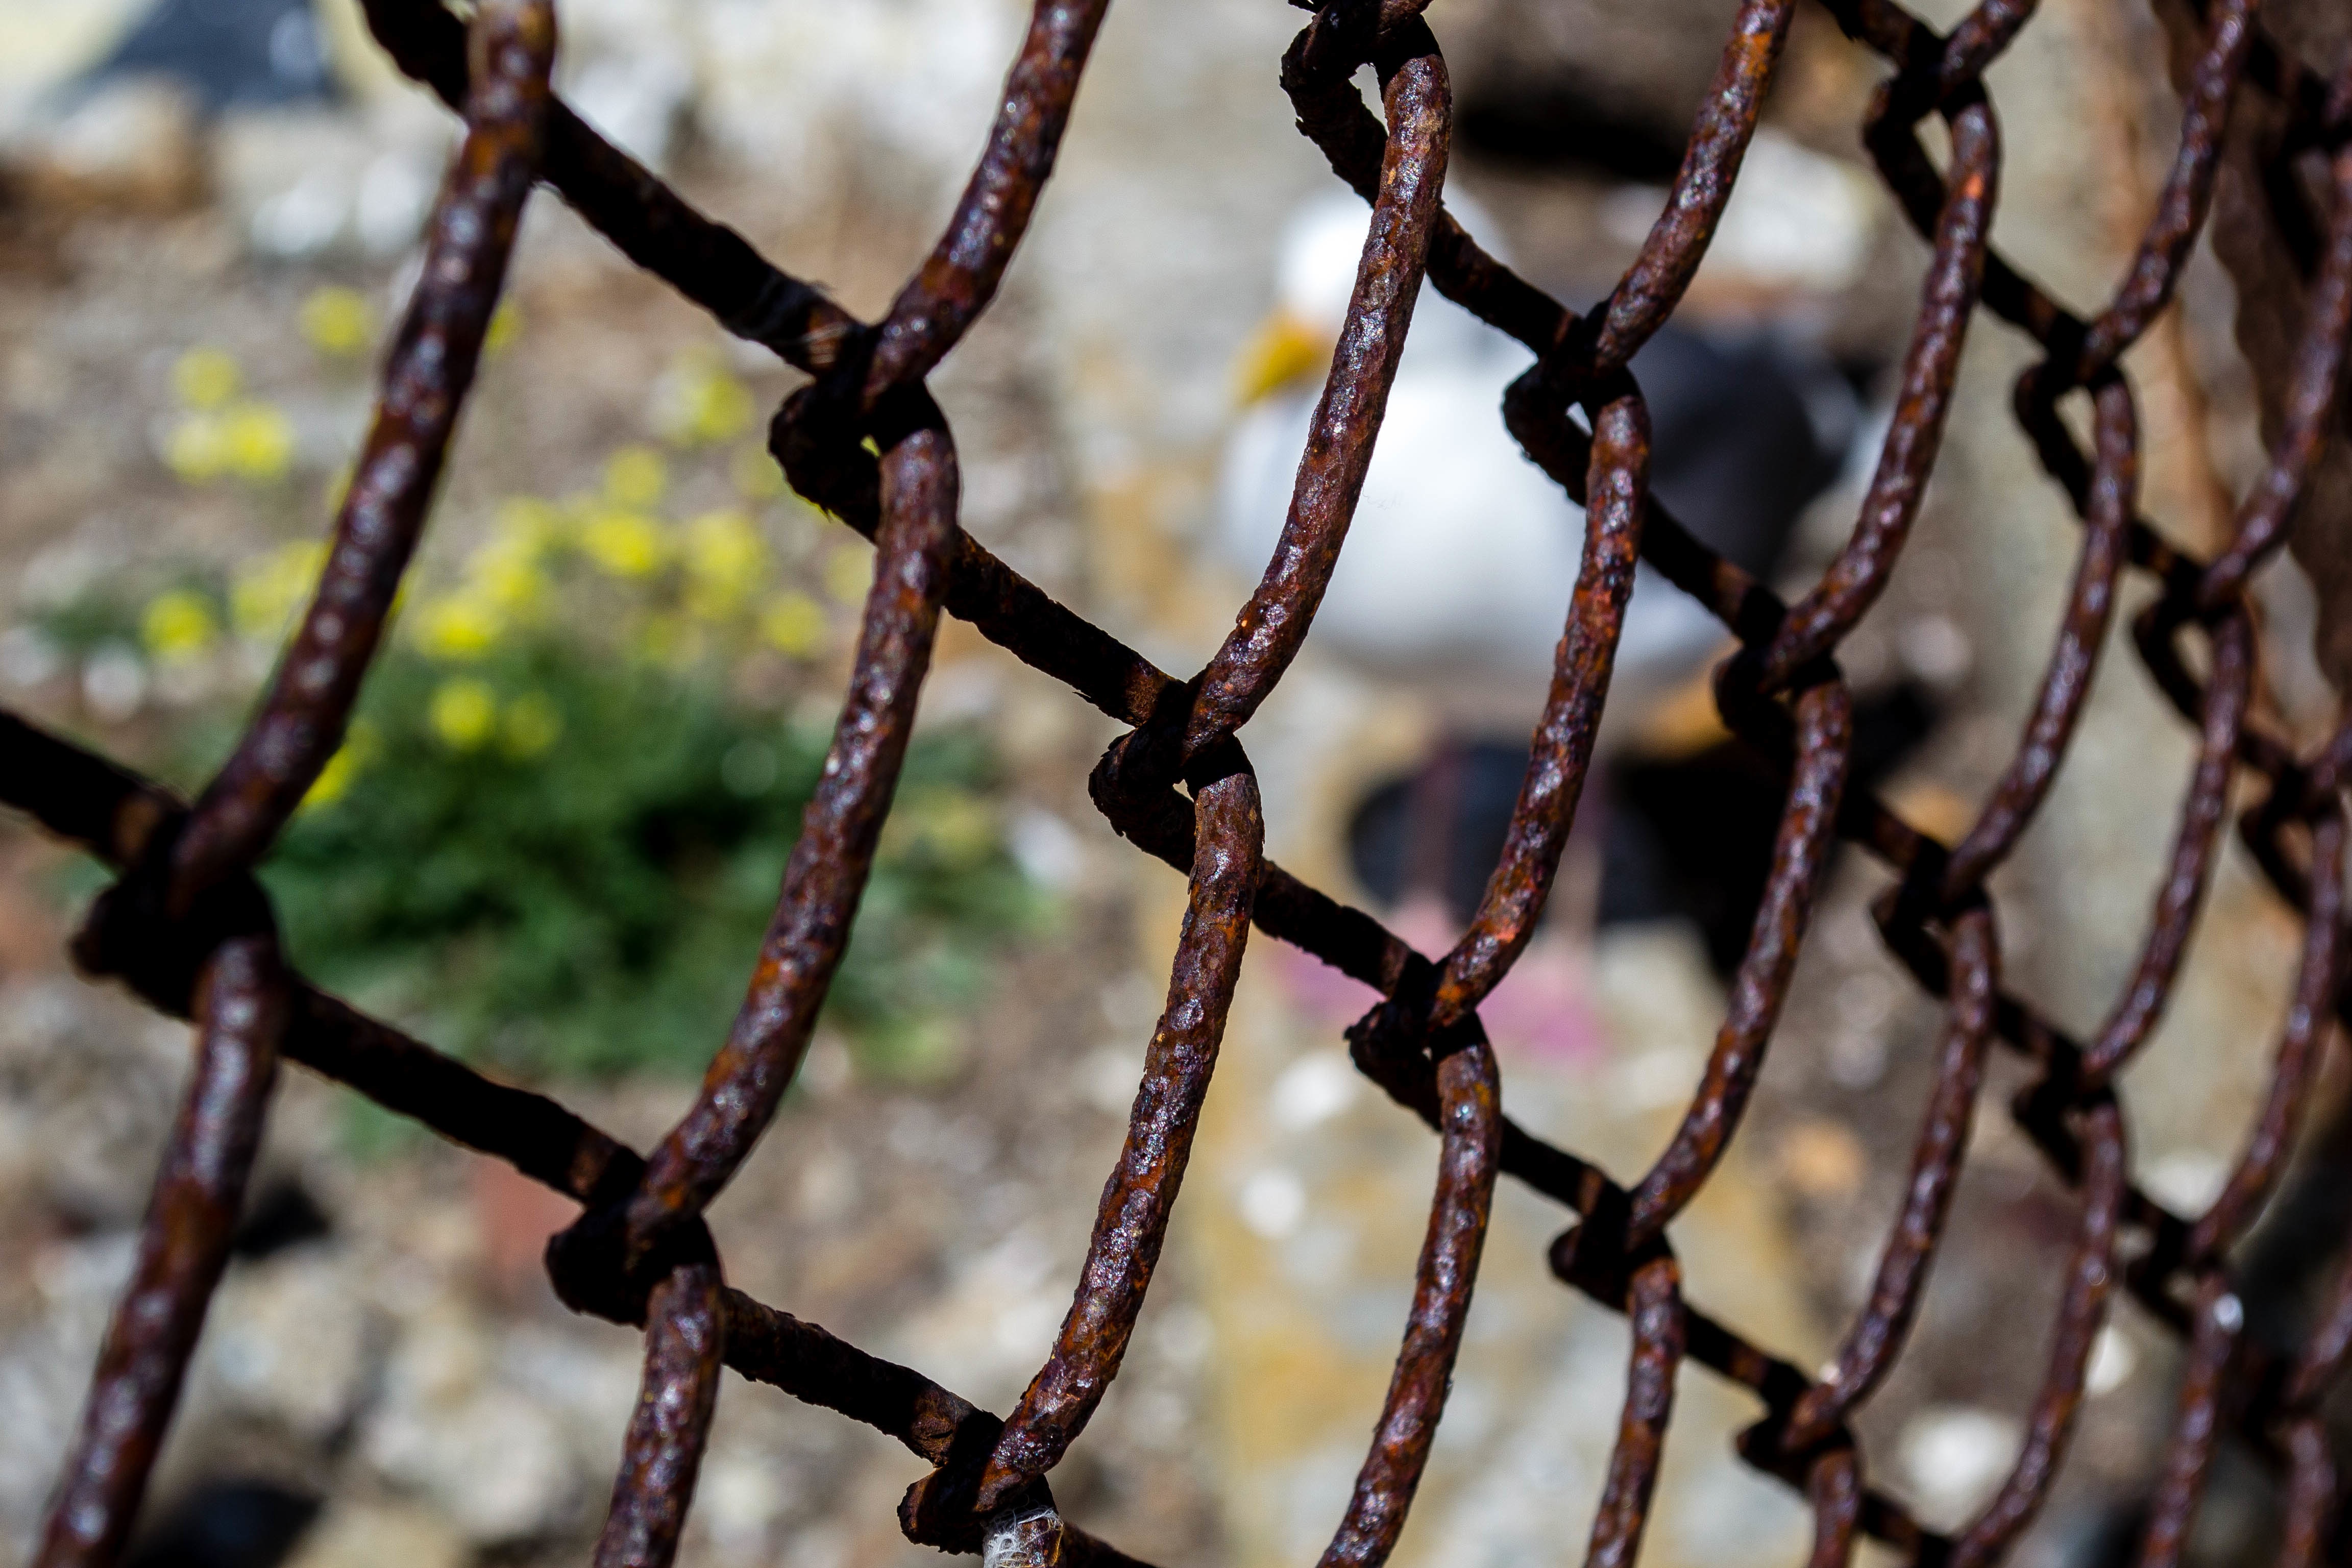
tree, nature, branch, blossom, winter, plant, sunlight, leaf, flower, spring, green, autumn, flora, season, twig, close up, macro photography, plant stem, woody plant, thorns spines and prickles